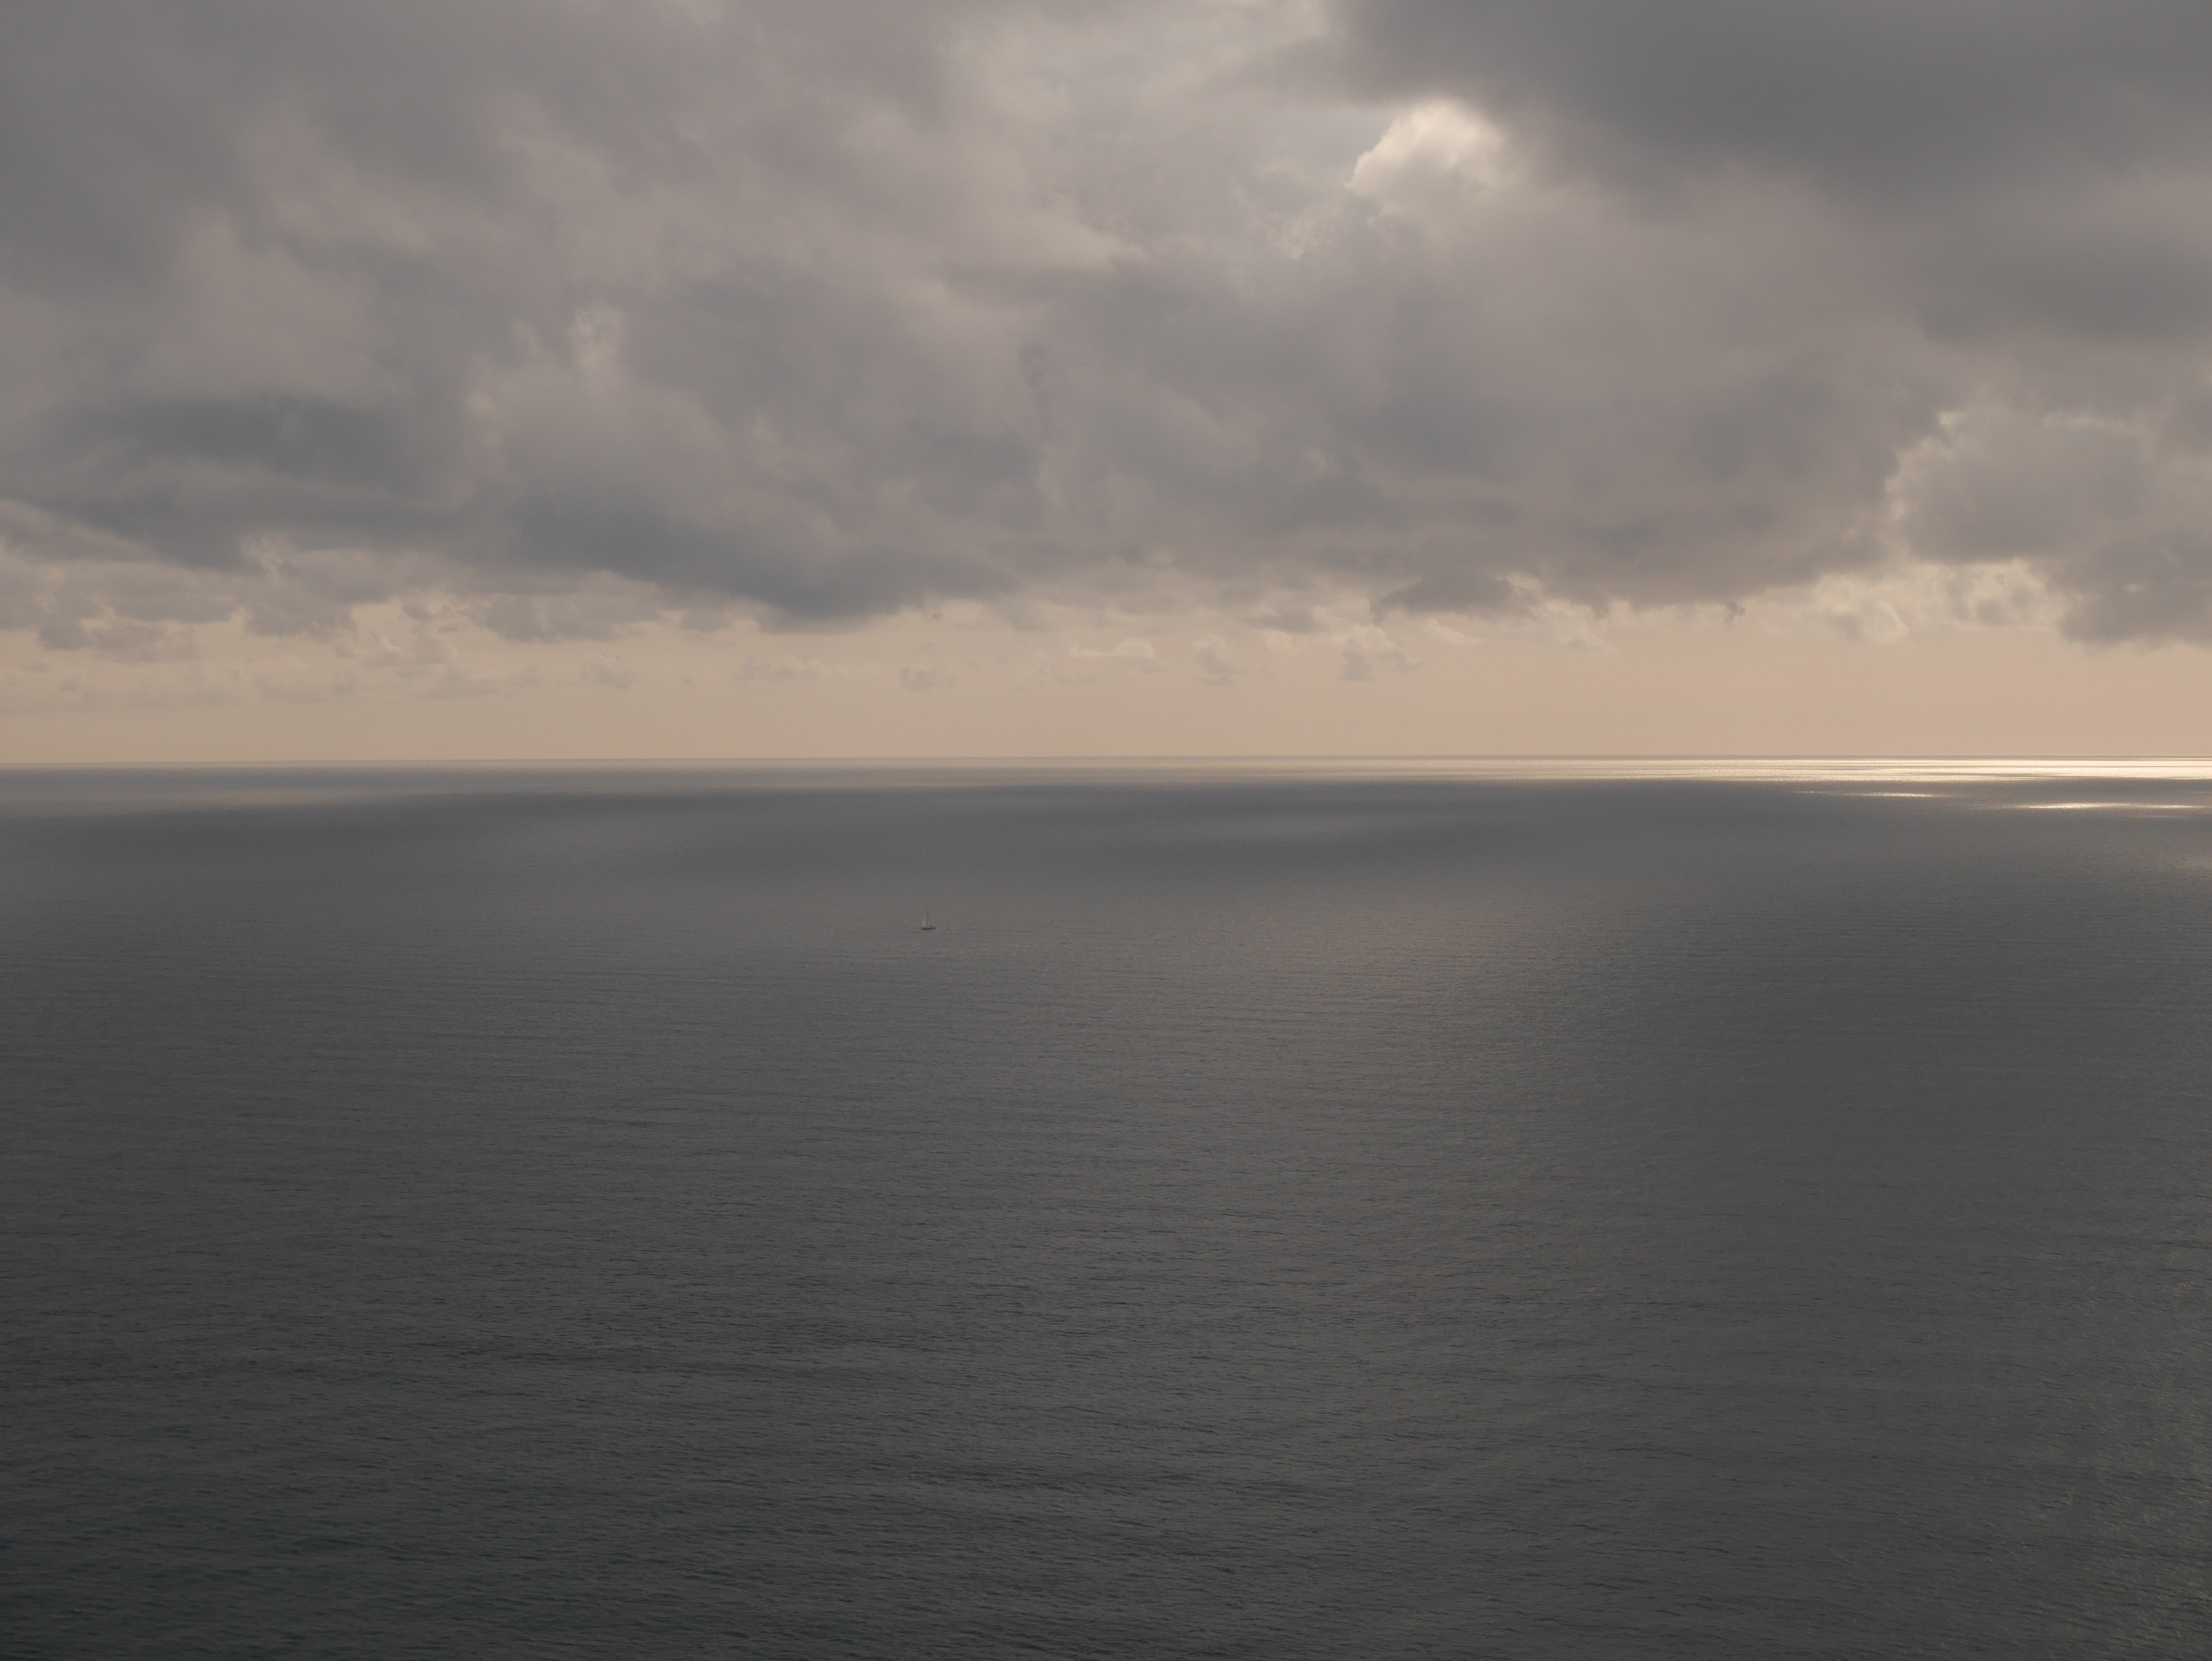
beach, sea, coast, ocean, horizon, cloud, sky, sunrise, shore, wave, lake, dawn, dusk, weather, bay, body of water, loch, atmospheric phenomenon, wind wave